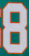
Number: 8